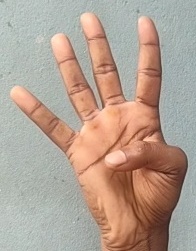
ASL sign: 4